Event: Hurricane Matthew
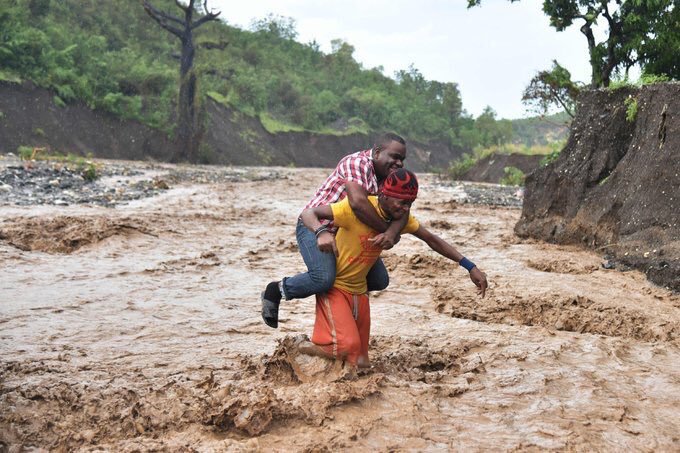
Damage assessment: damage